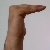
The image shows a hand gesture representing a space in Indian Sign Language.